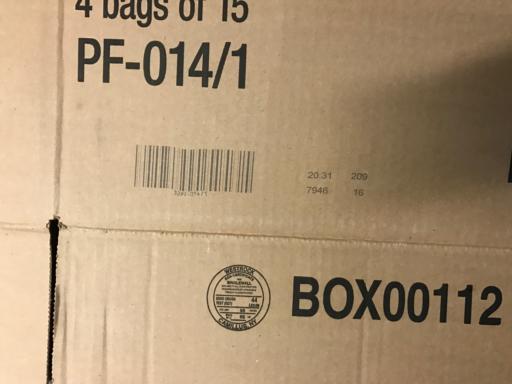
Waste category: cardboard